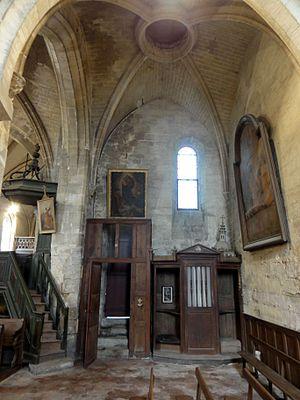
Base du clocher, vue vers l'ouest.
L'église Saint-Léger de Balagny-sur-Thérain est une église catholique paroissiale située à Balagny-sur-Thérain, commune de l'Oise. Elle conserve le souvenir du martyr de sainte Maure et sainte Brigide, que ces deux Vierges écossaises ont subi à Balagny au début du VIᵉ siècle : leurs deux statues-reliquaires sont exposées dans l'ancienne chapelle seigneuriale, et plusieurs vitraux du XIXᵉ siècle leur sont dédiés. Le saint patron de l'église est néanmoins Léger d'Autun. L'édifice est d'une grande complexité, car les parties orientales ont été remaniées pas seulement une, mais au moins deux fois. Du XIᵉ siècle, subsiste la nef, qui est l'une des plus anciennes du Beauvaisis, mais des aménagements malheureux du XIXᵉ siècle lui ont fait perdre tout son caractère roman. De la reconstruction des parties orientales à la période romane tardive ne restent que d'infimes vestiges dans la travée supplémentaire de la nef bâtie vers 1130. Plus significatifs sont les restes de la seconde campagne de reconstruction à la période gothique primitive, vers 1200 : ce sont notamment le mur méridional de la travée de la nef et le croisillon nord avec sa voûte.